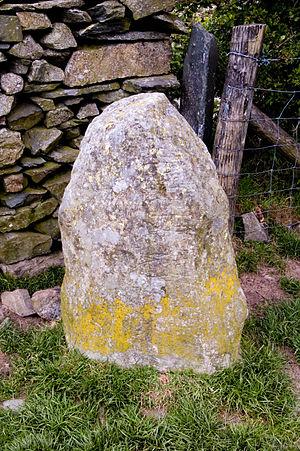
Le cromlech de Castlerigg est un cromlech situé sur le territoire de la commune britannique de Keswick, dans le comté anglais de Cumbria. Il est le cromlech le plus touristique de Cumbria et fait partie des propriétés de l’English Heritage.